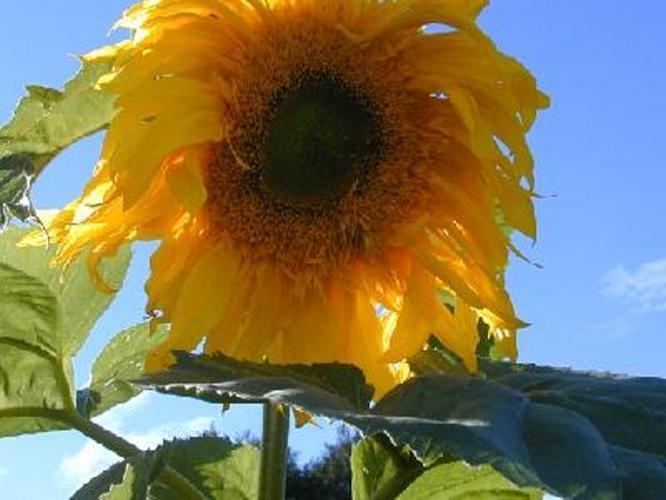
Flower: Sunflower